Thematic map

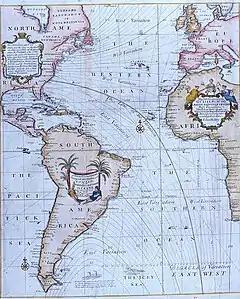
Edmond Halley's "New and Correct Chart Showing the Variations of the Compass" (1701), the first chart to show lines of equal magnetic variation.

According to Arthur Robinson, thematic maps were largely an Industrial Age innovation, with some Enlightenment-era roots; almost all of the modern graphical techniques were invented between 1700 and 1850. Prior to this, the most important cartographic development was the production of accurate general base maps. Their accuracy improved slowly, and even in the mid-17th century, they were usually of poor quality; but they were good enough to display basic information, allowing the production of the first thematic maps.